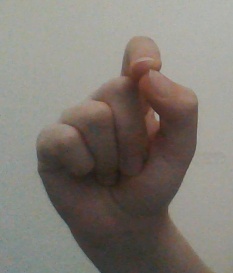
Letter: fa